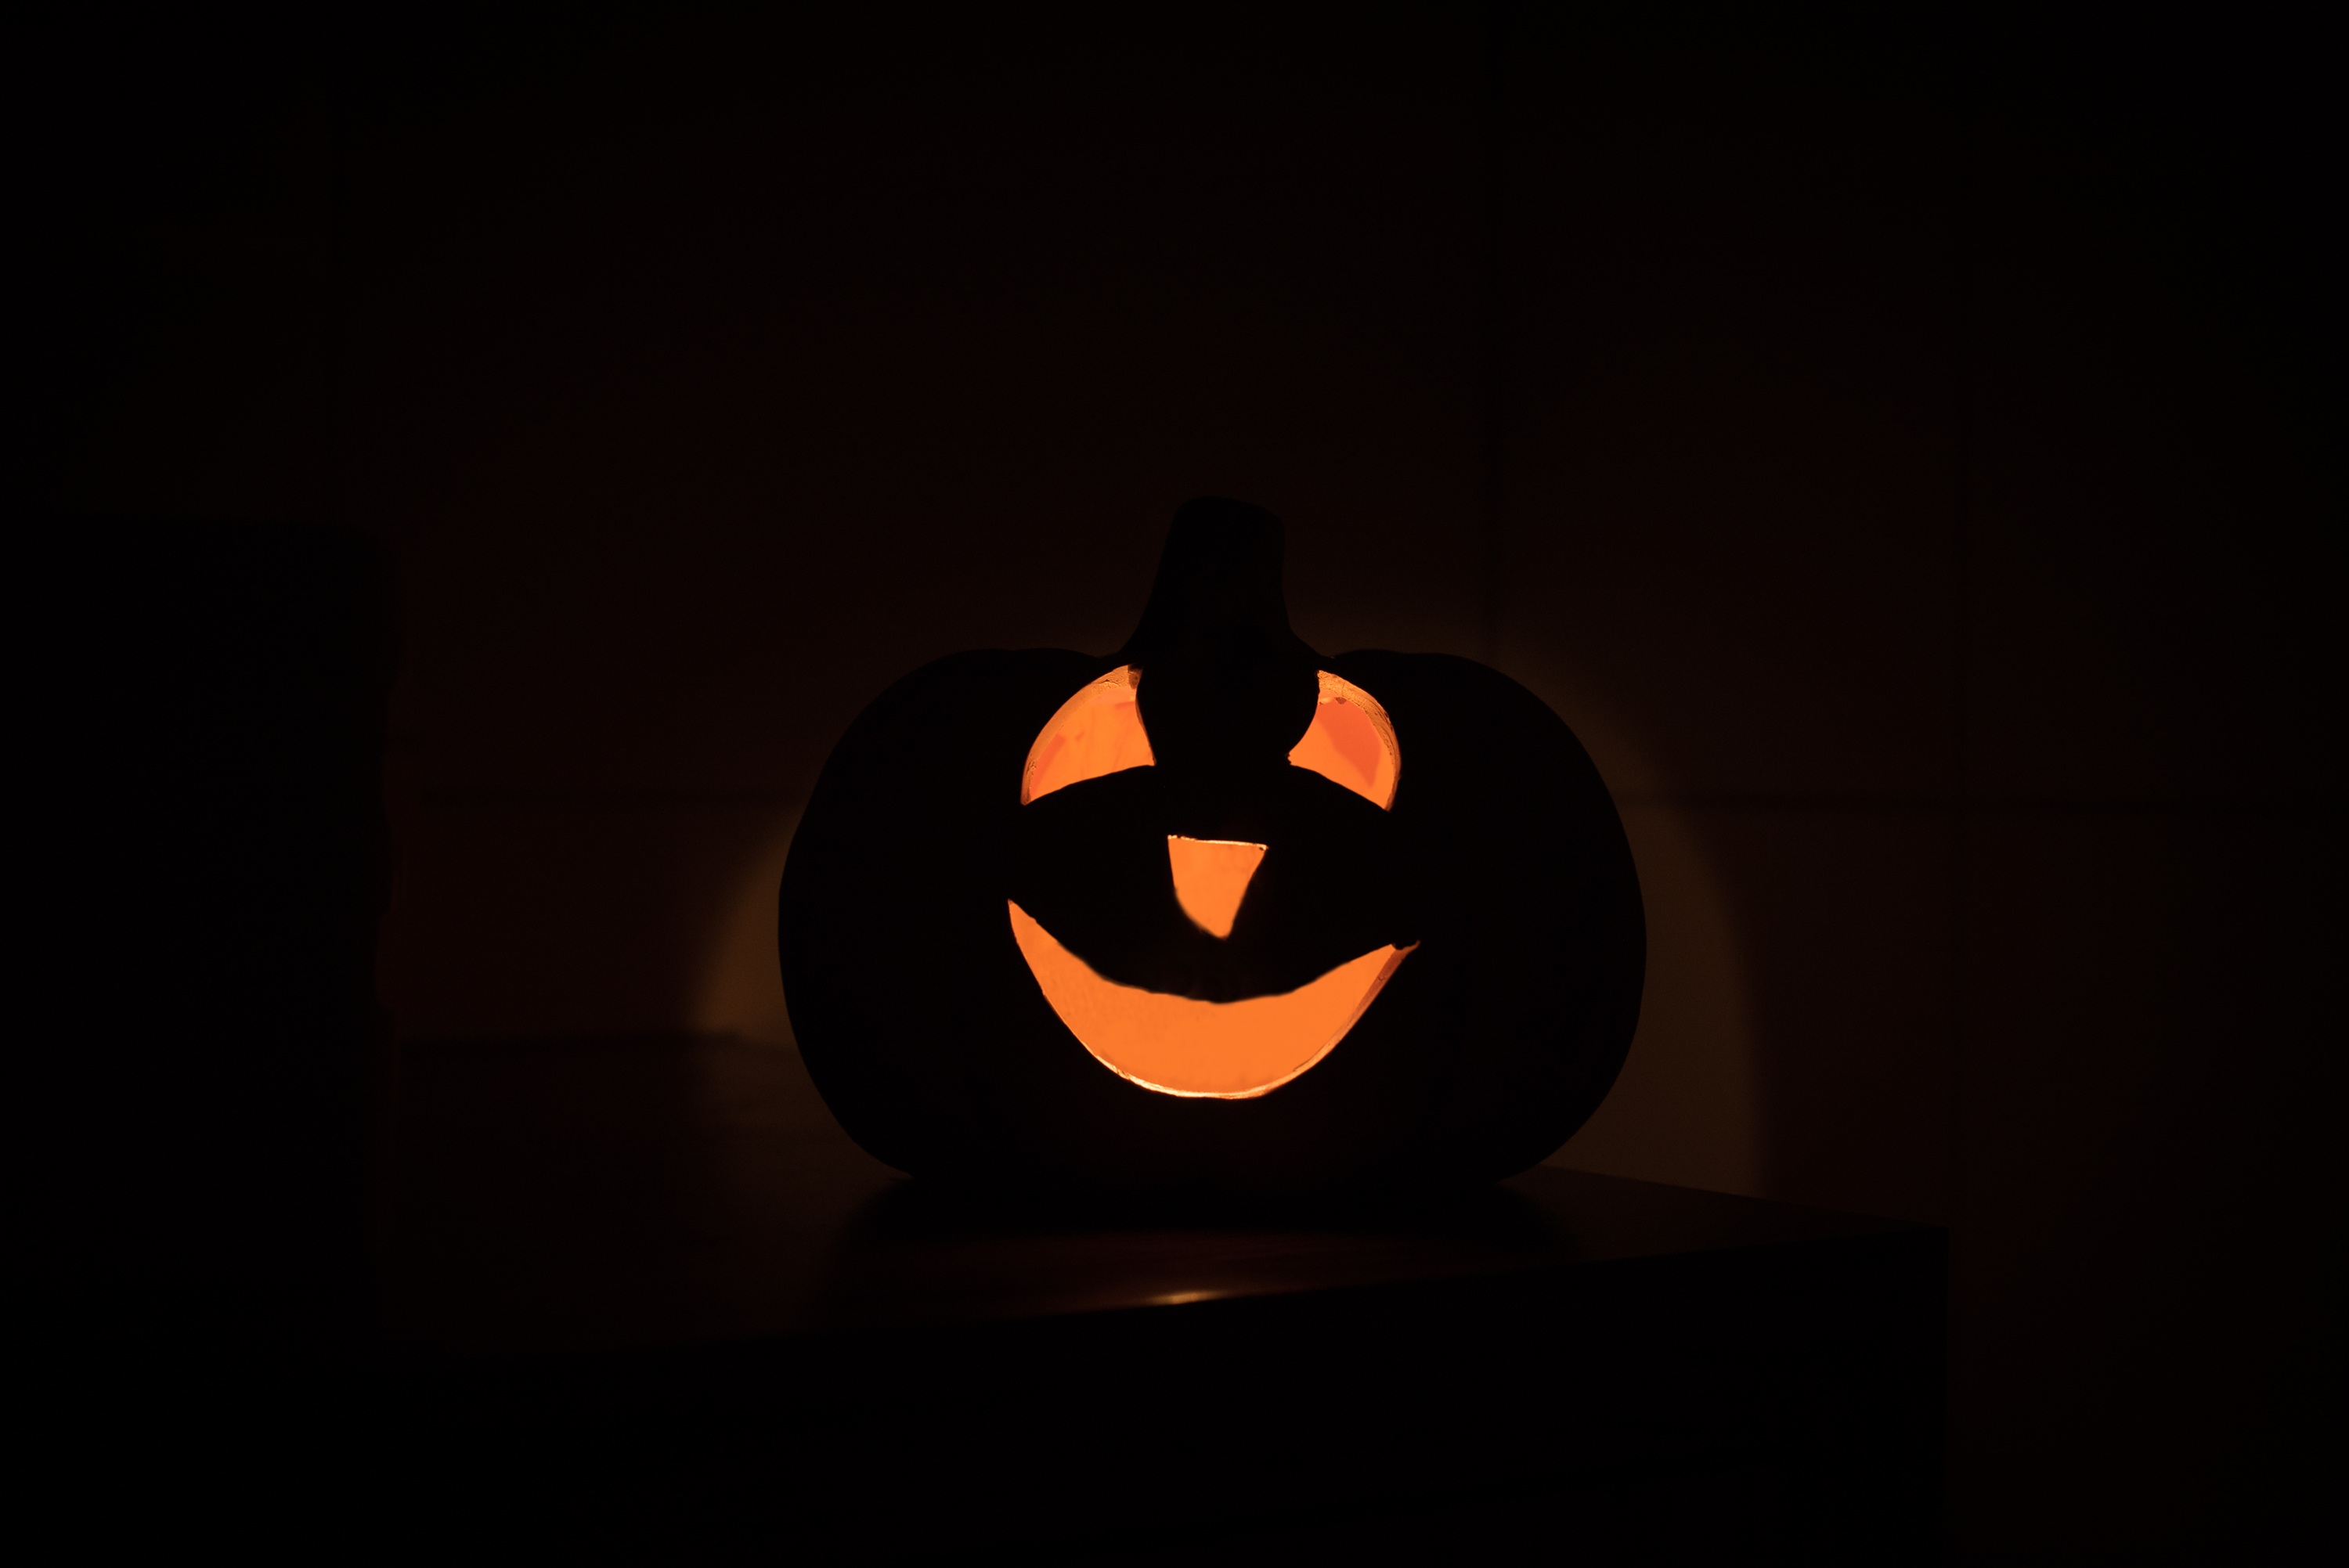
light, dark, pumpkin, halloween, darkness, black, lighting, at night, jack o lantern, bright, creepy, custom, october, shape, customs, carved pumpkin, glowing pumpkin